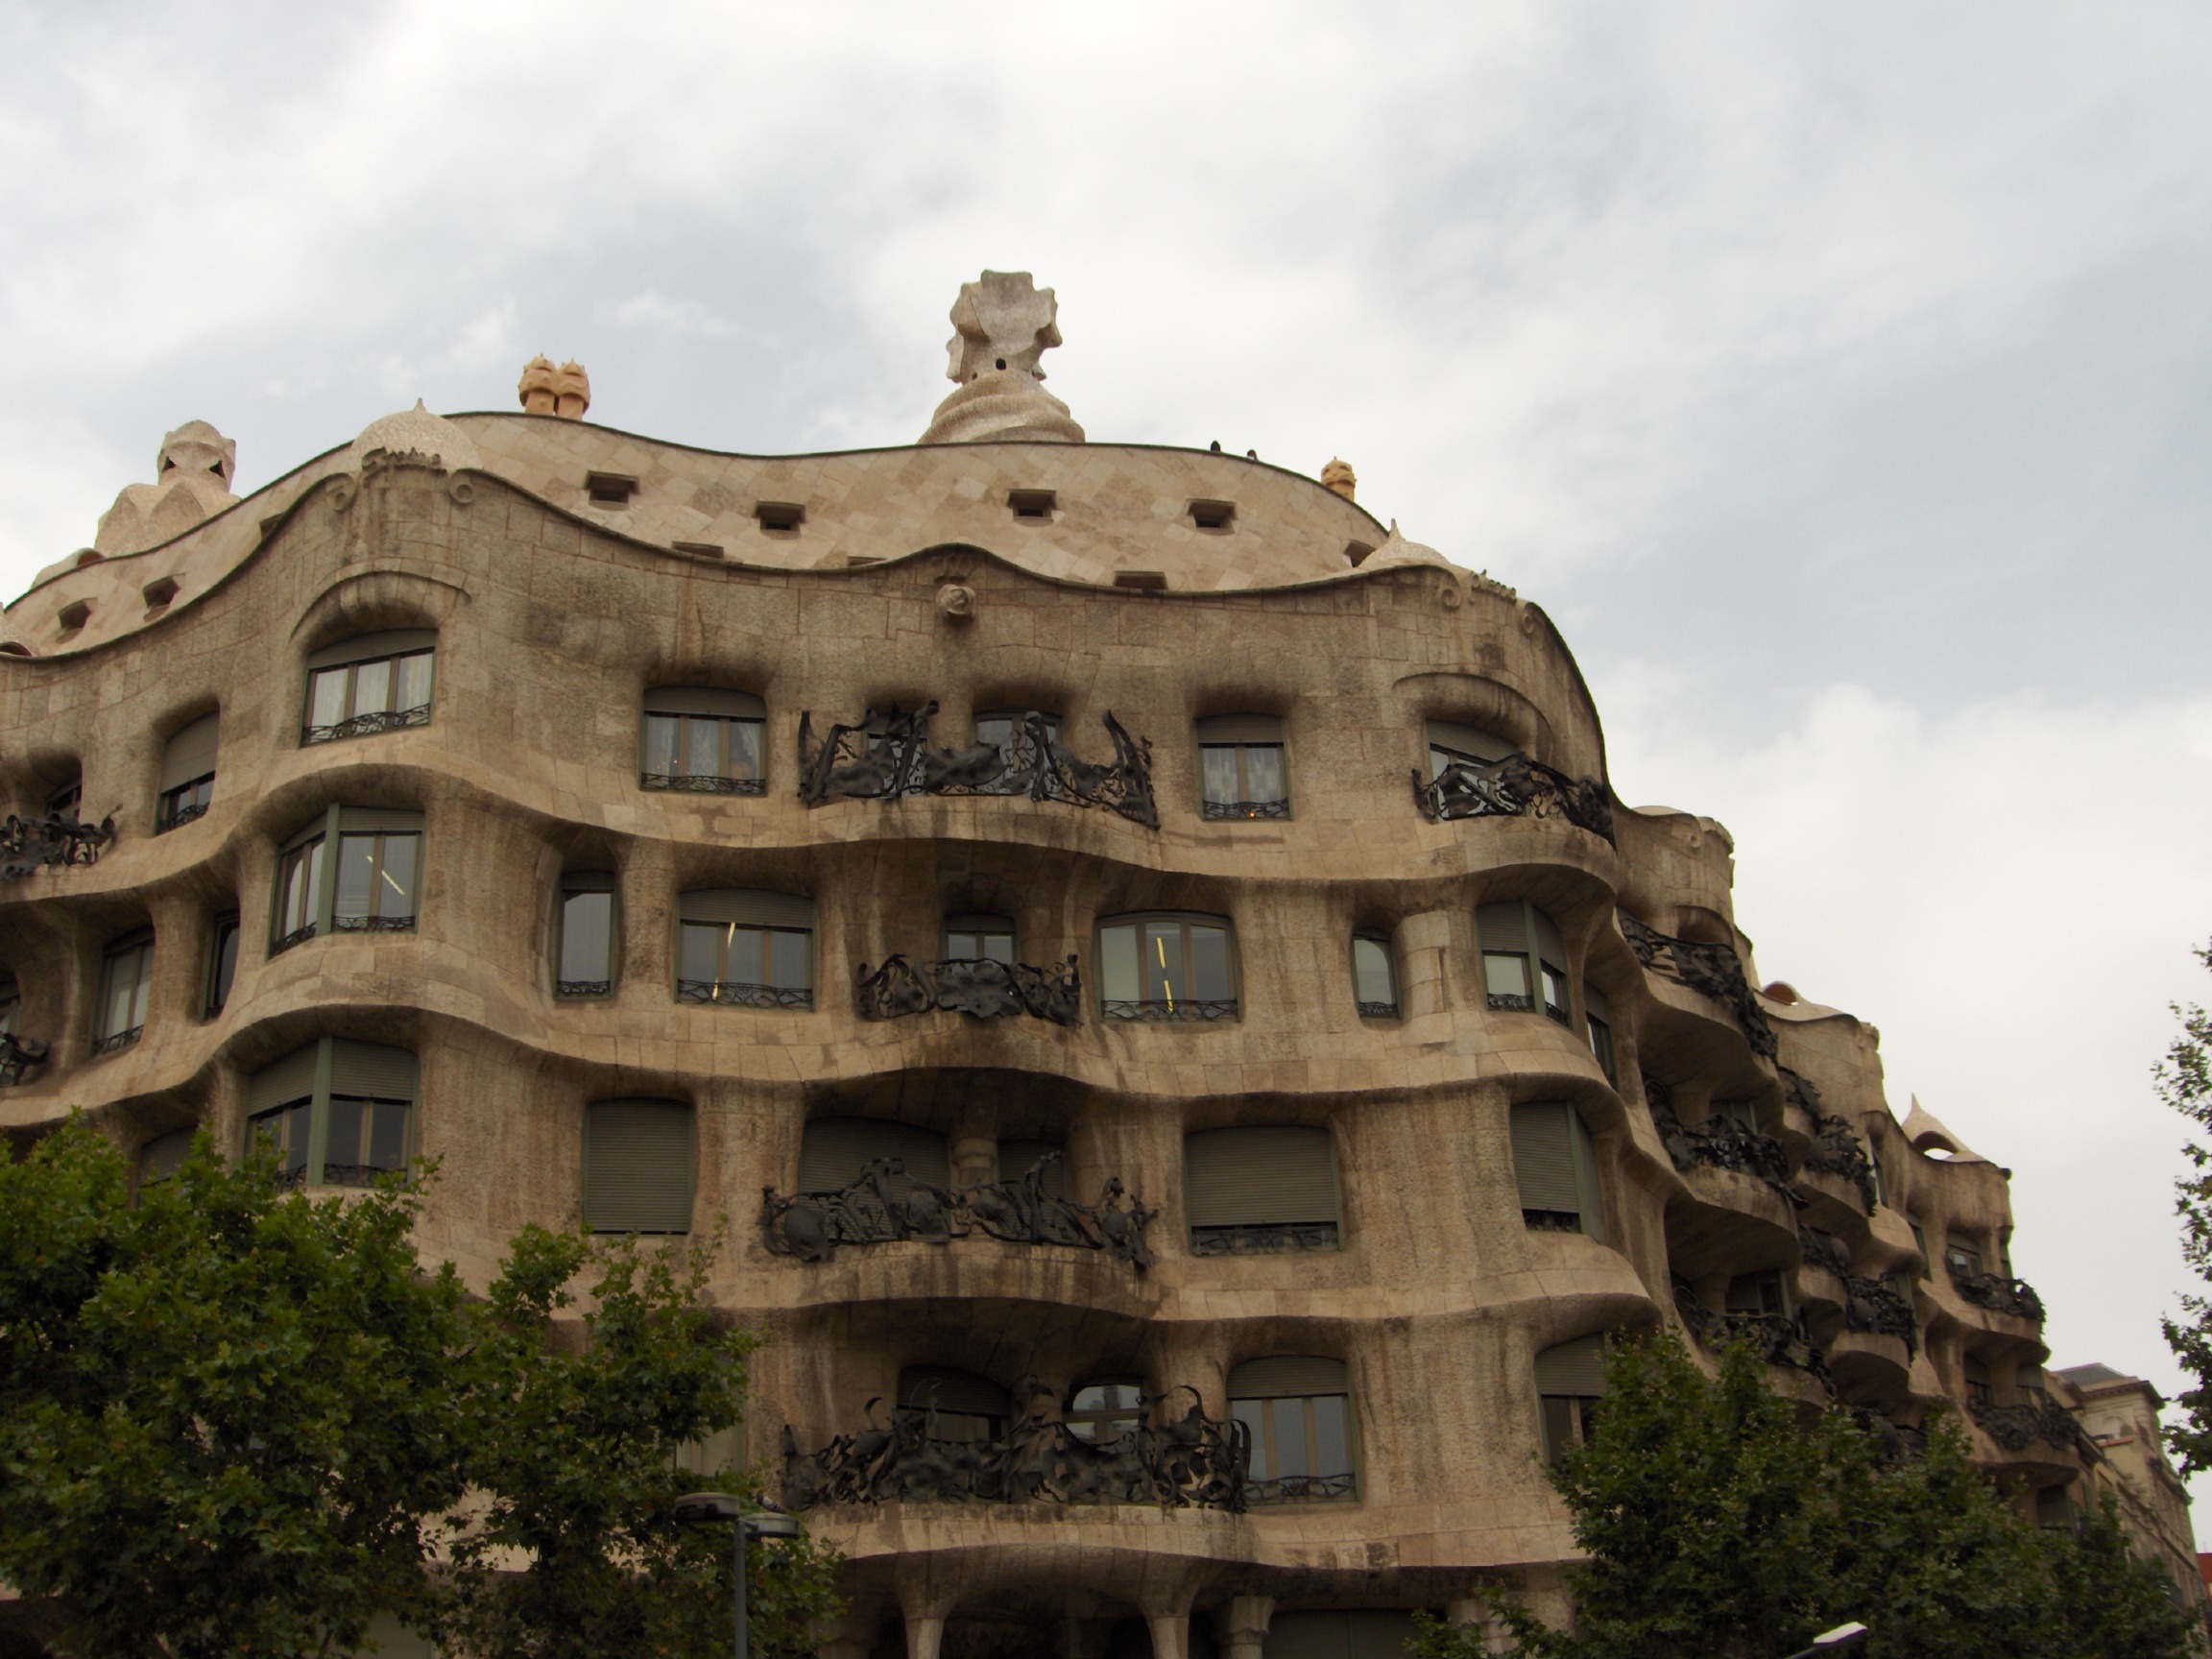
architecture, mansion, building, chateau, palace, urban, landmark, facade, barcelona, gaudi, estate, historic site, ancient history